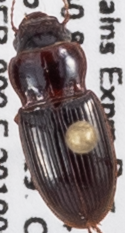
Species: Cratacanthus dubius
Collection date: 2019-08-28
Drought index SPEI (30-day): -1.69
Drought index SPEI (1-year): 0.39
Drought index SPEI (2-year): -0.24